Newton D. Baker

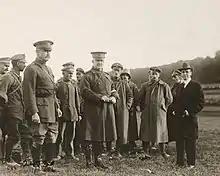
Secretary of War Newton D. Baker (right), Major General Andre Brewster (left) and Major General James W. McAndrew (center) with a group of German prisoners who have just arrived from the front, September 26, 1918.

As the United States considered whether to enter World War I, President Woodrow Wilson had named Baker Secretary of War on 9 March 1916, because Baker was acceptable to advocates and opponents of American participation in the conflict. The post also required legal expertise because of the War Department's role in administering the Philippines, the Panama Canal, and Puerto Rico. The "New York Times" called him a "warm supporter" of the President. At 44, he was the youngest member of the Cabinet. The American entry into World War I occurred in April 1917.